Kamloops Lake

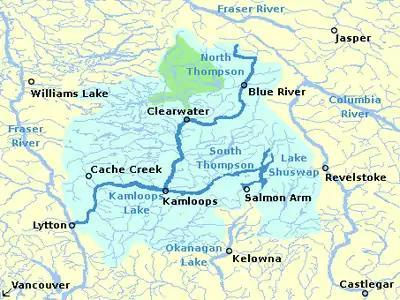
Basin of the Thompson River

The lake is bounded on all sides by steep hillsides, with level areas found only near creek deltas and around the inlet. On these hills, fresh, green grass feeds herds of Mule Deer and Rocky Mountain Sheep in the Spring. The Canadian National Railroad runs along the North shore, and the Canadian Pacific Railroad along the South shore. The surrounding land is mostly dedicated to Beef cattle ranching. It is classified as dry belt interior grasslands, Semi-arid desert, as it is in the rain shadow of the Coast Mountain Range, averaging only 10 inches of total precipitation a year. Vegetation is mostly bunchgrass and sagebrush, with pockets of Douglas fir, Ponderosa pine and spruce.